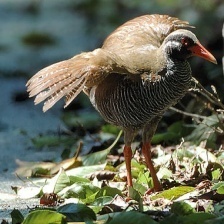
Species: OKINAWA RAIL
Scientific name: GALLIRALLUS OKINAWAE
ImageNet parent category: european_gallinule